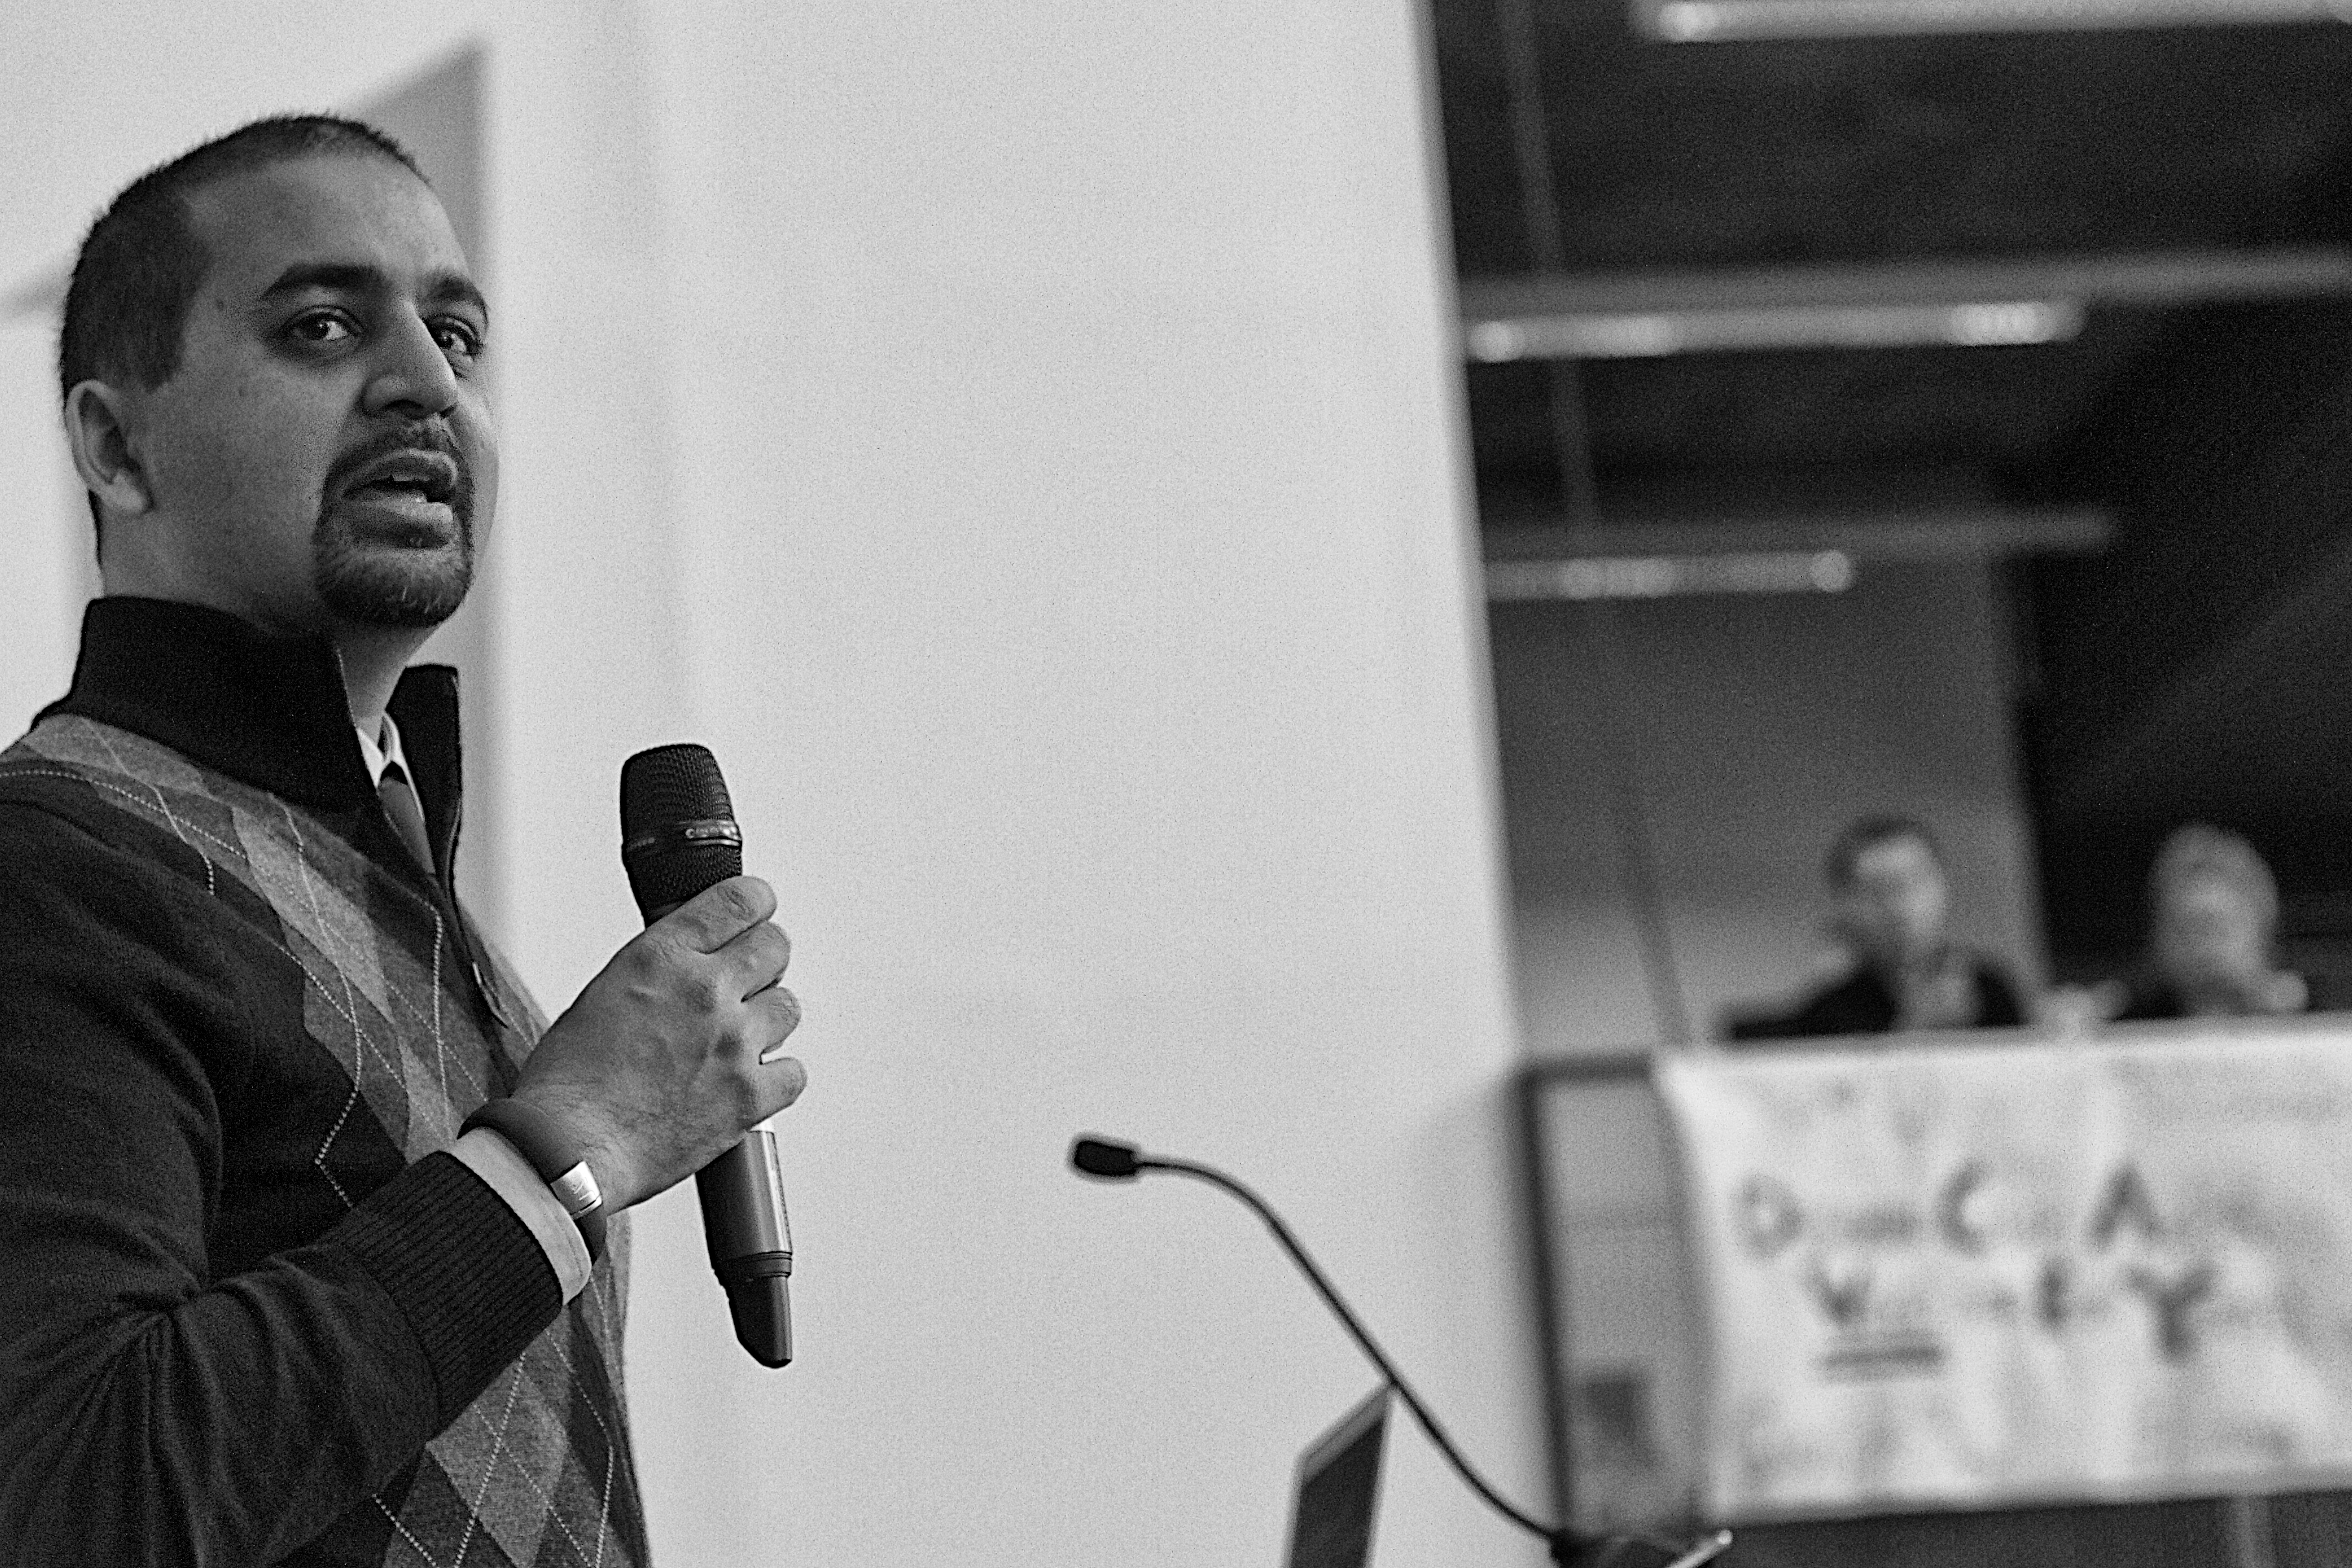
black and white, white, photography, black, monochrome, singing, photograph, mozfest, monochrome photography